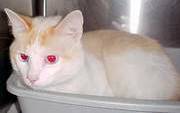
Label: cat